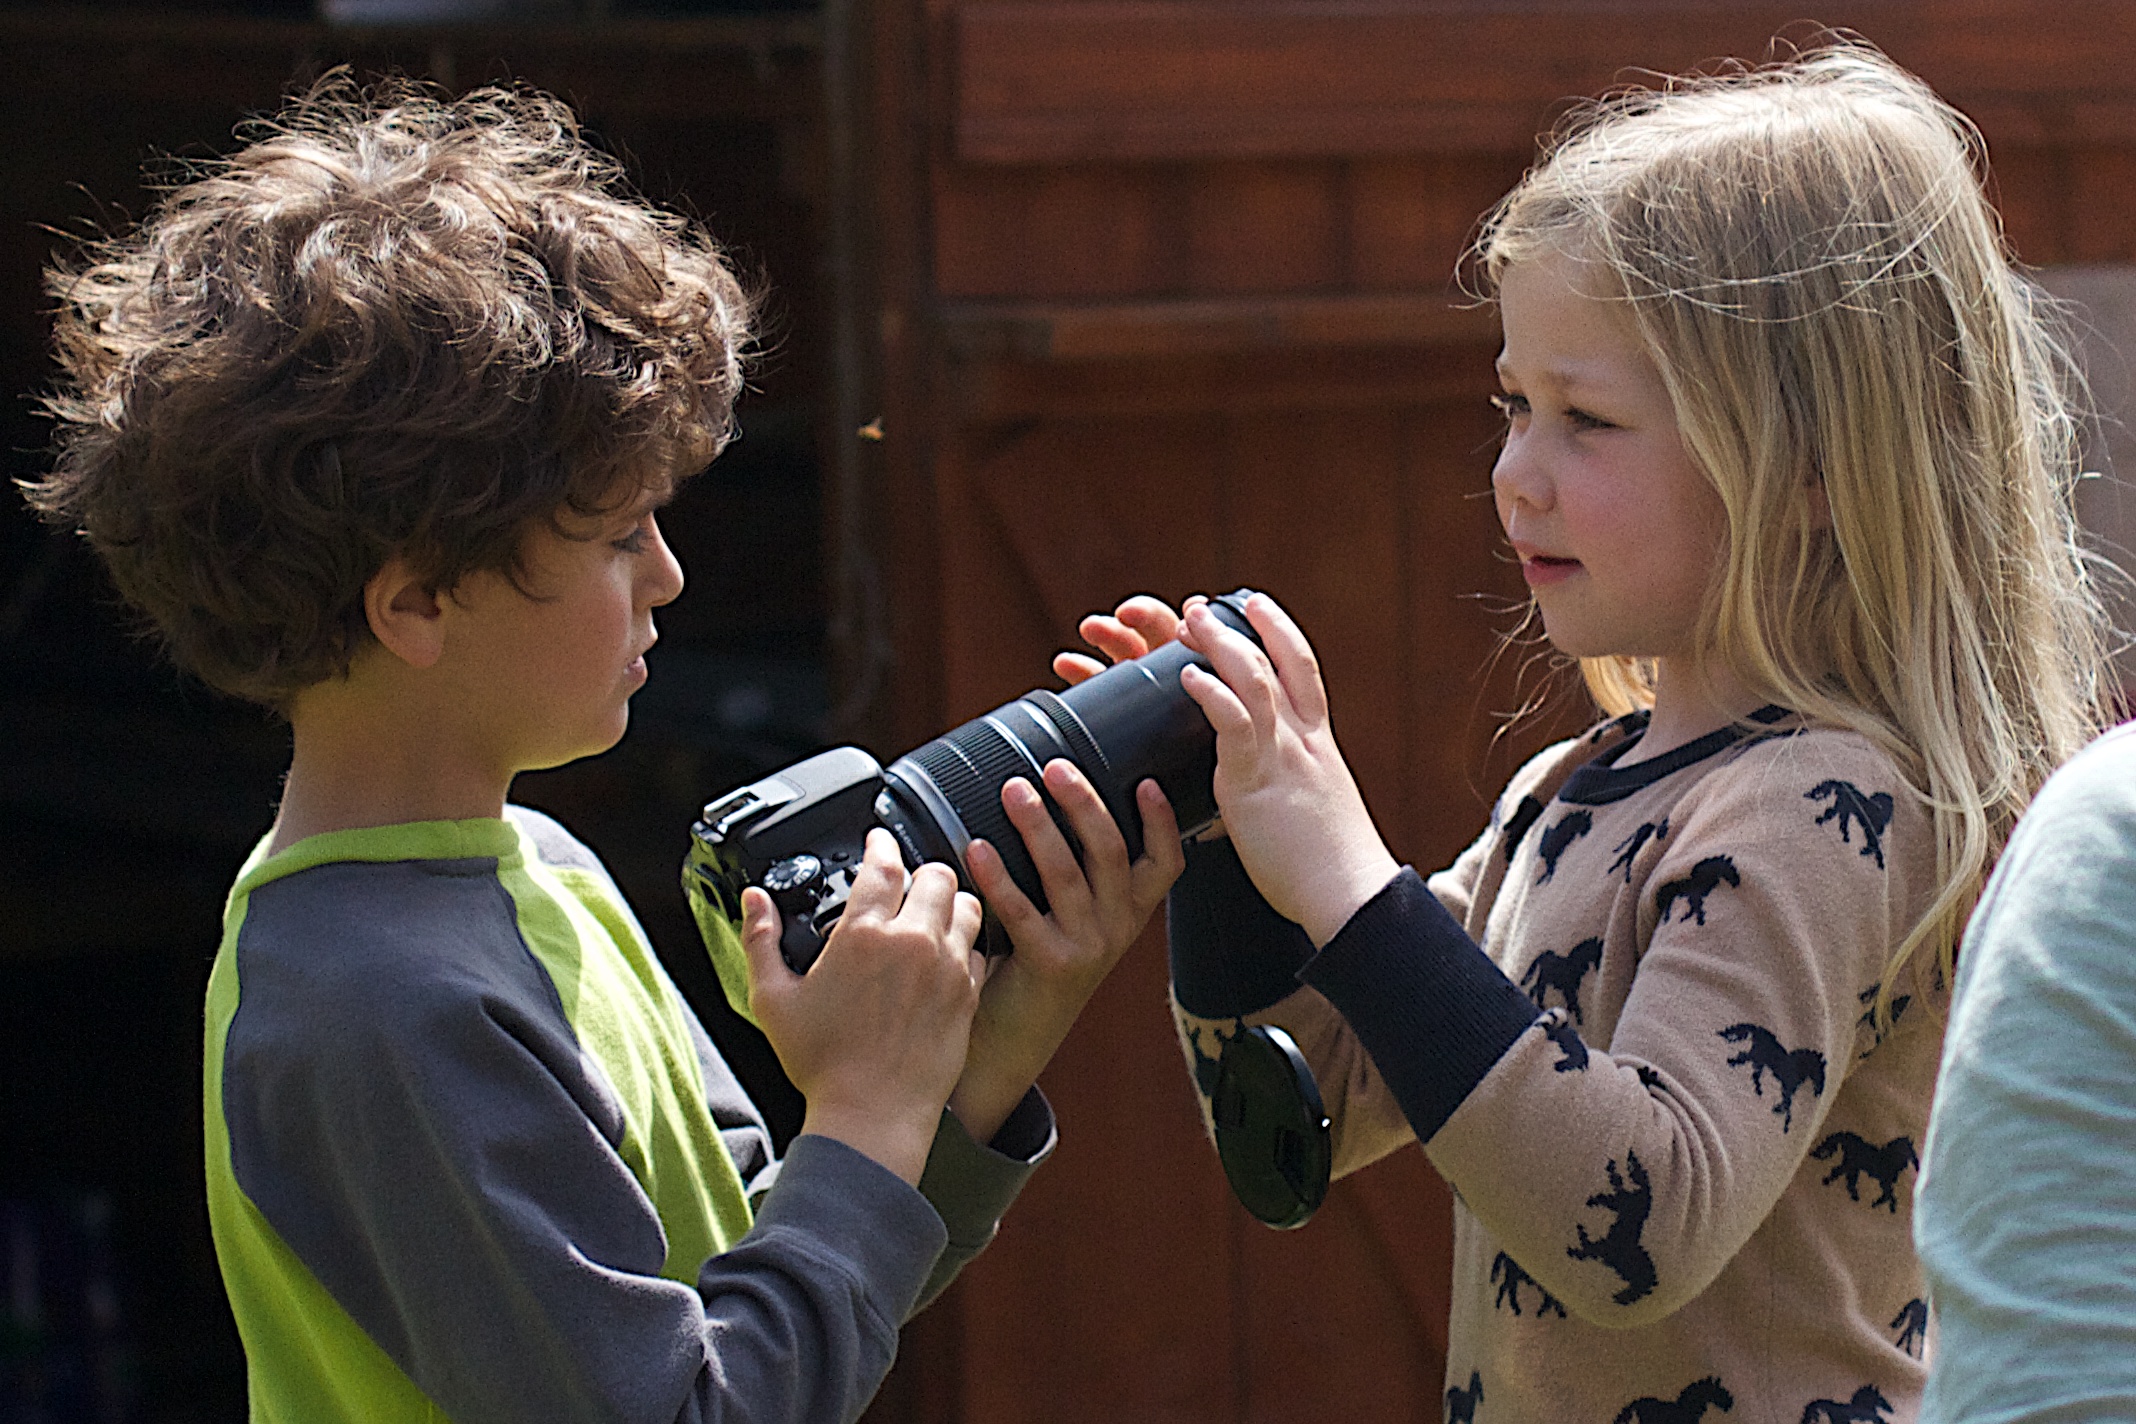
singing